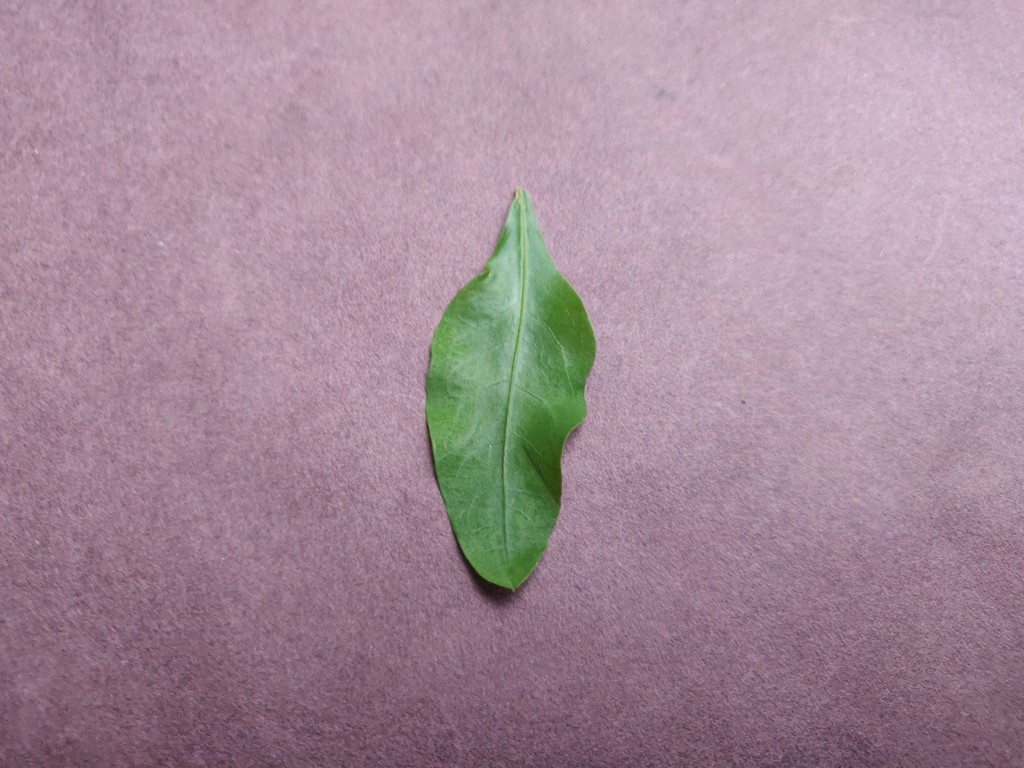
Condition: Healthy
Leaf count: single
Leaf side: front